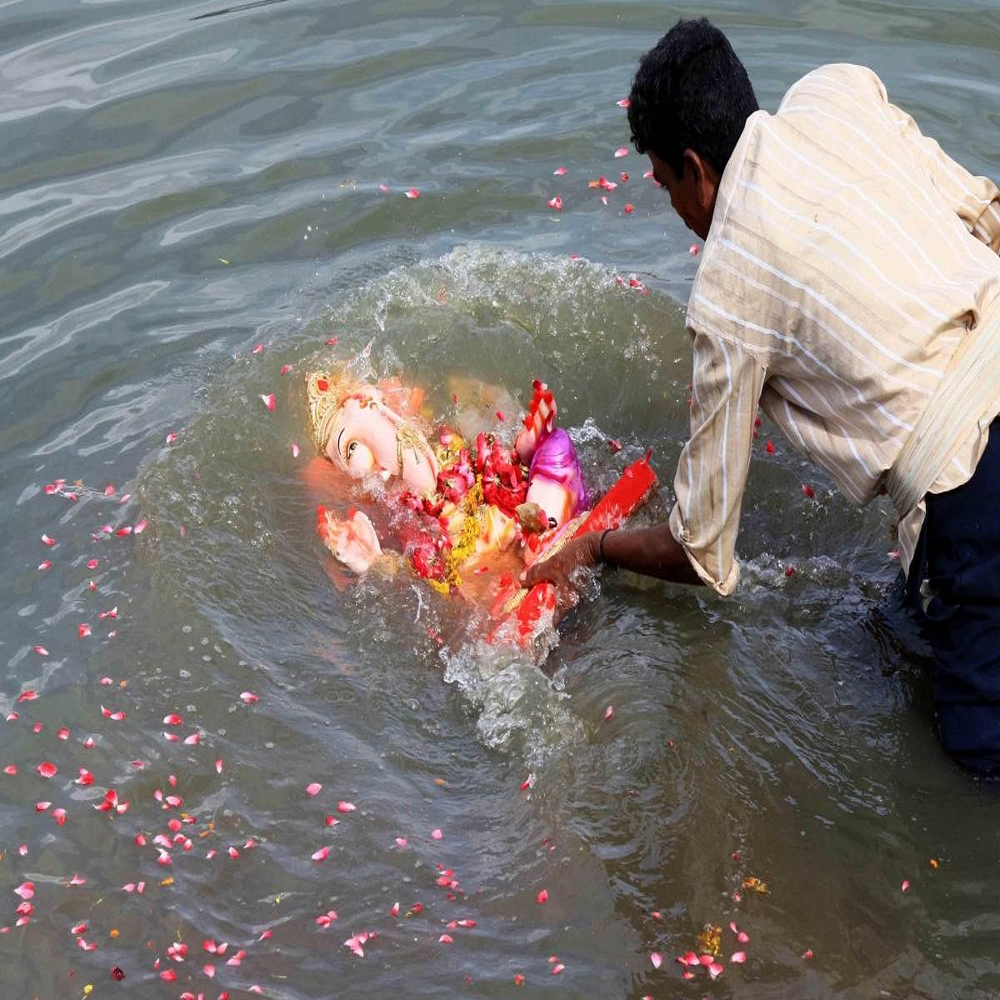
Body of water present: yes
Land polluted: no
Water polluted: yes
Pollution percentage: 30%